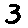
Label: 3